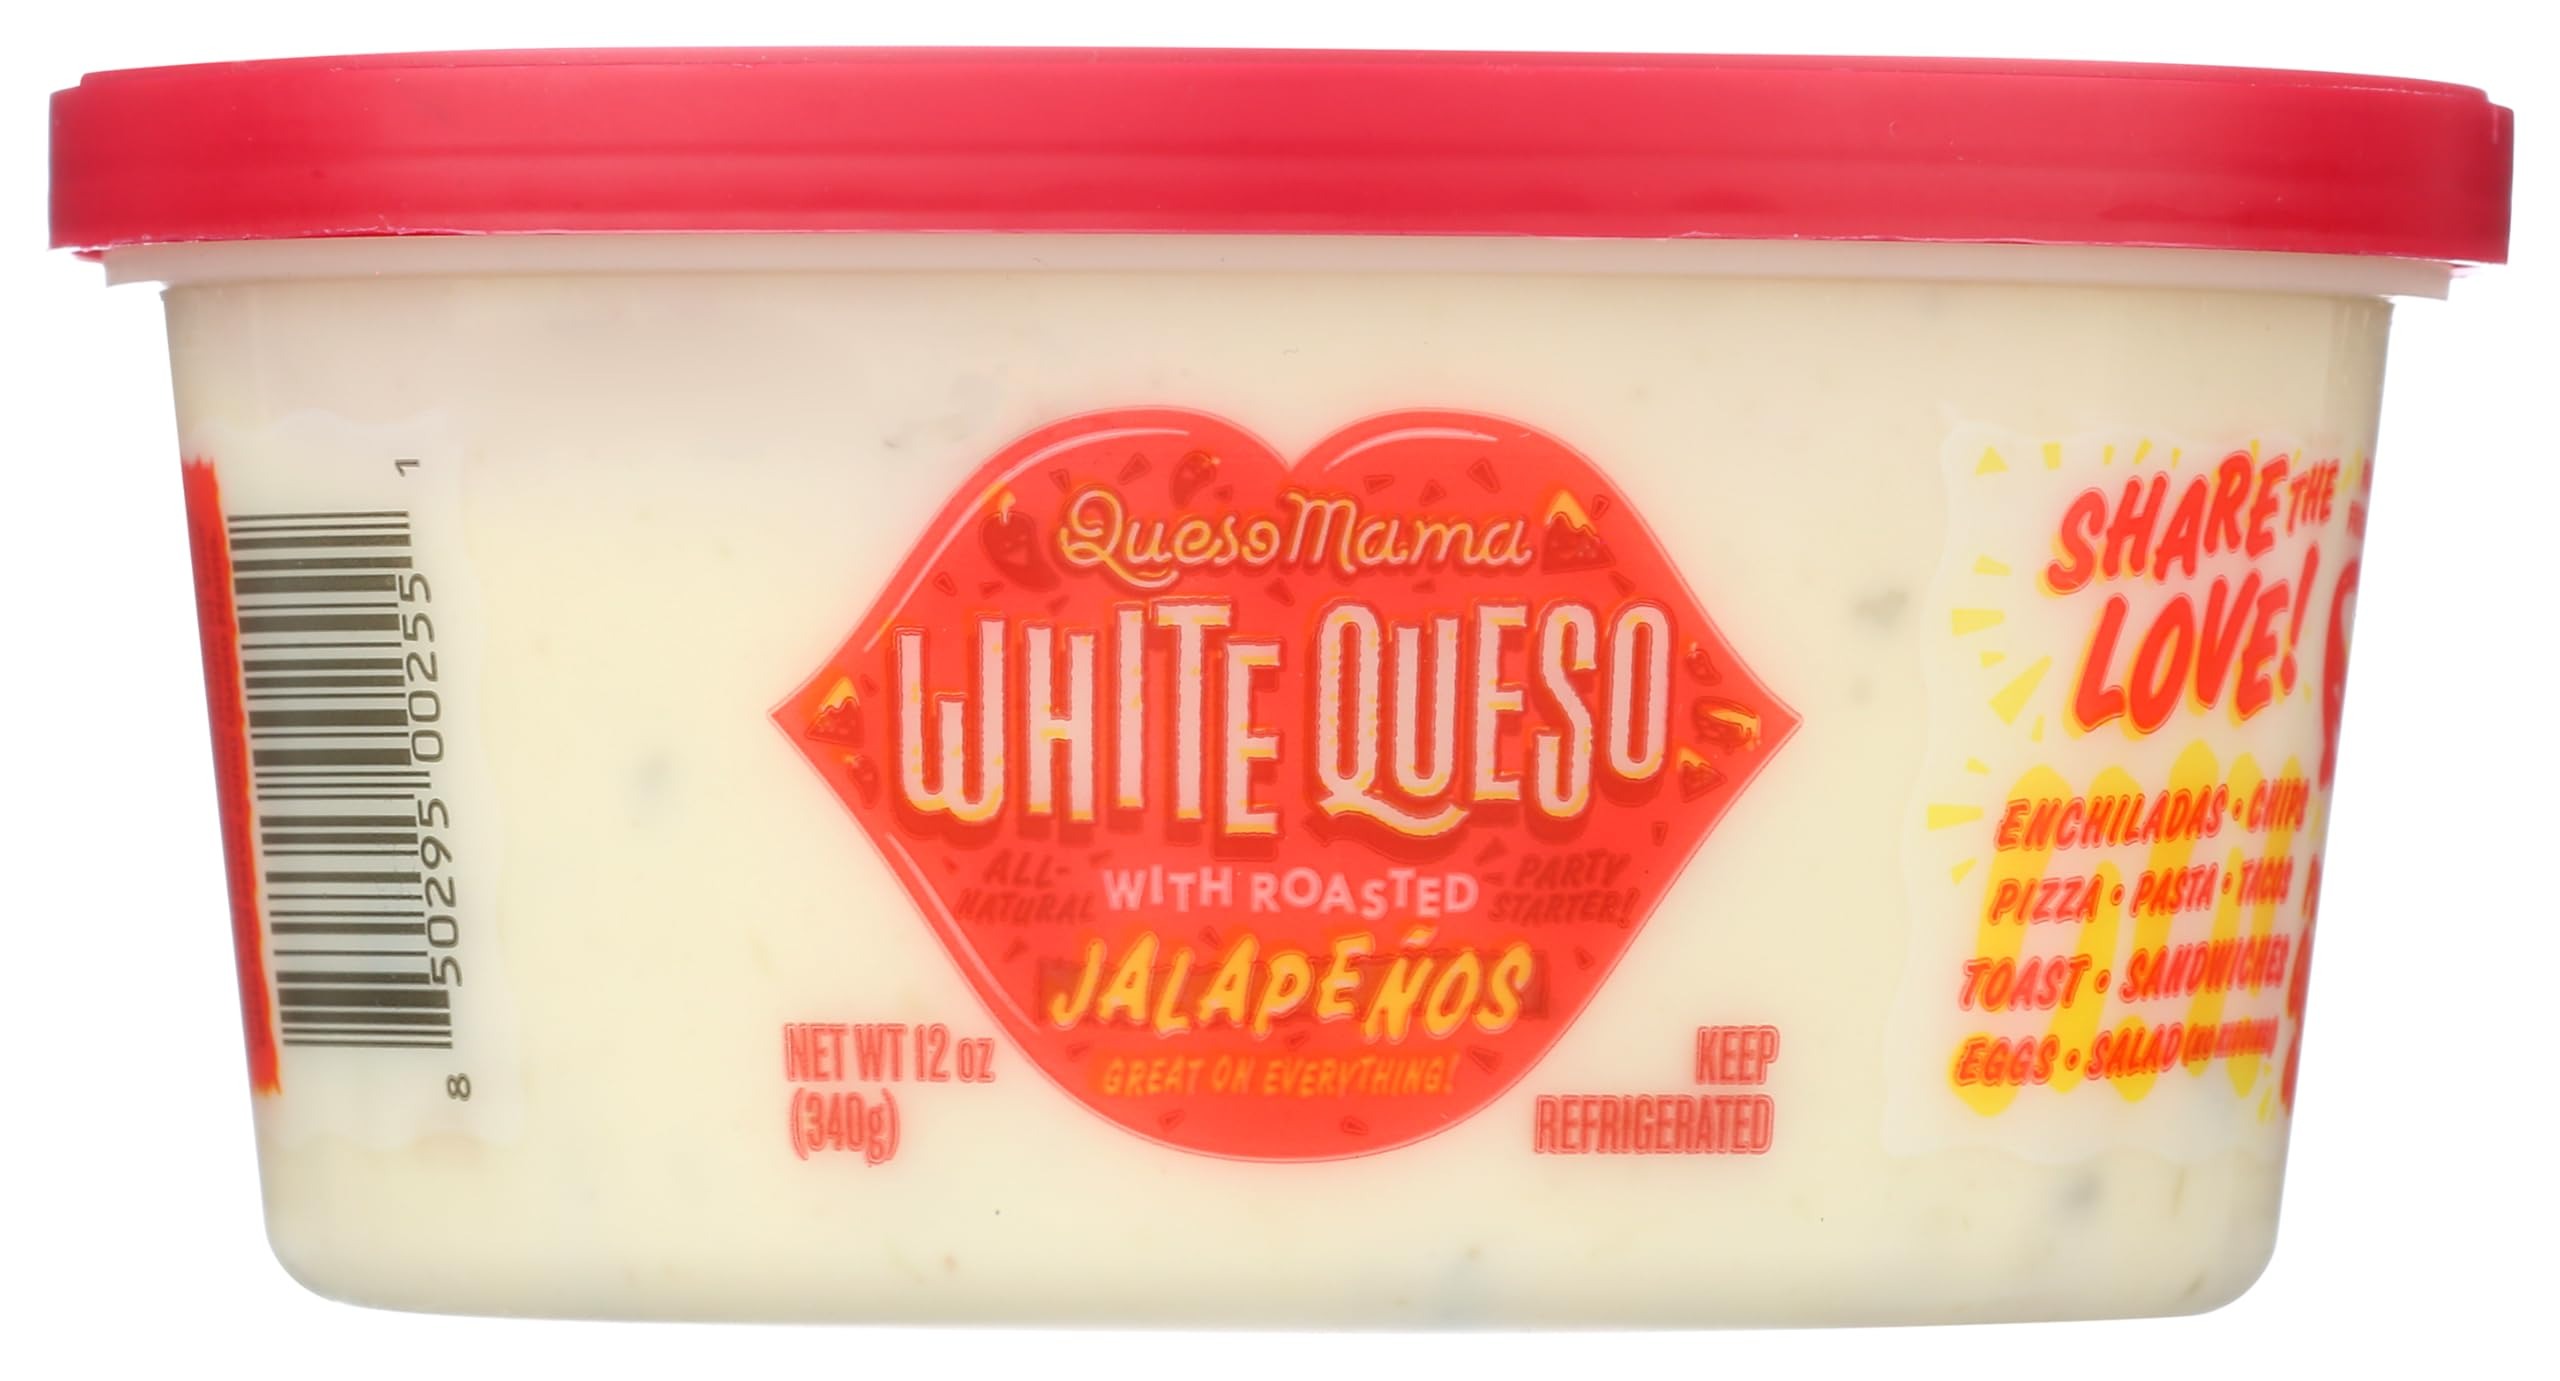
Item Name: Queso Mama White Queso with Roasted Jalapenos, 12 OZ
Value: 12.0
Unit: Ounce

Price: 5.99